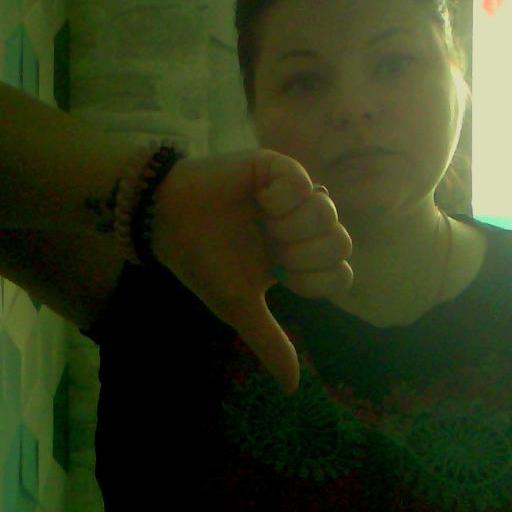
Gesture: dislike